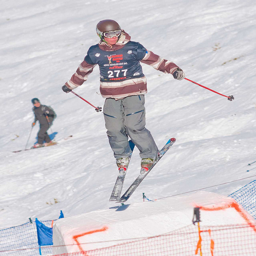
A person going on a slop jump on skis.
A skier in mid-jump on a down hill course.
two skiers one jumping and one skiing down the hill
a person jumping a pair of skis in the air
A person riding skis down a snow covered slope.